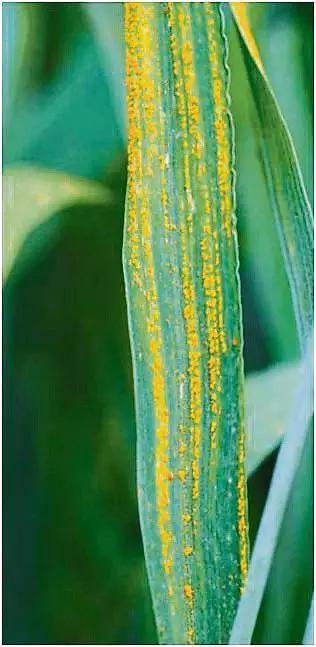
Plant: Wheat
Disease: wheat stripe rust